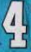
Number: 4